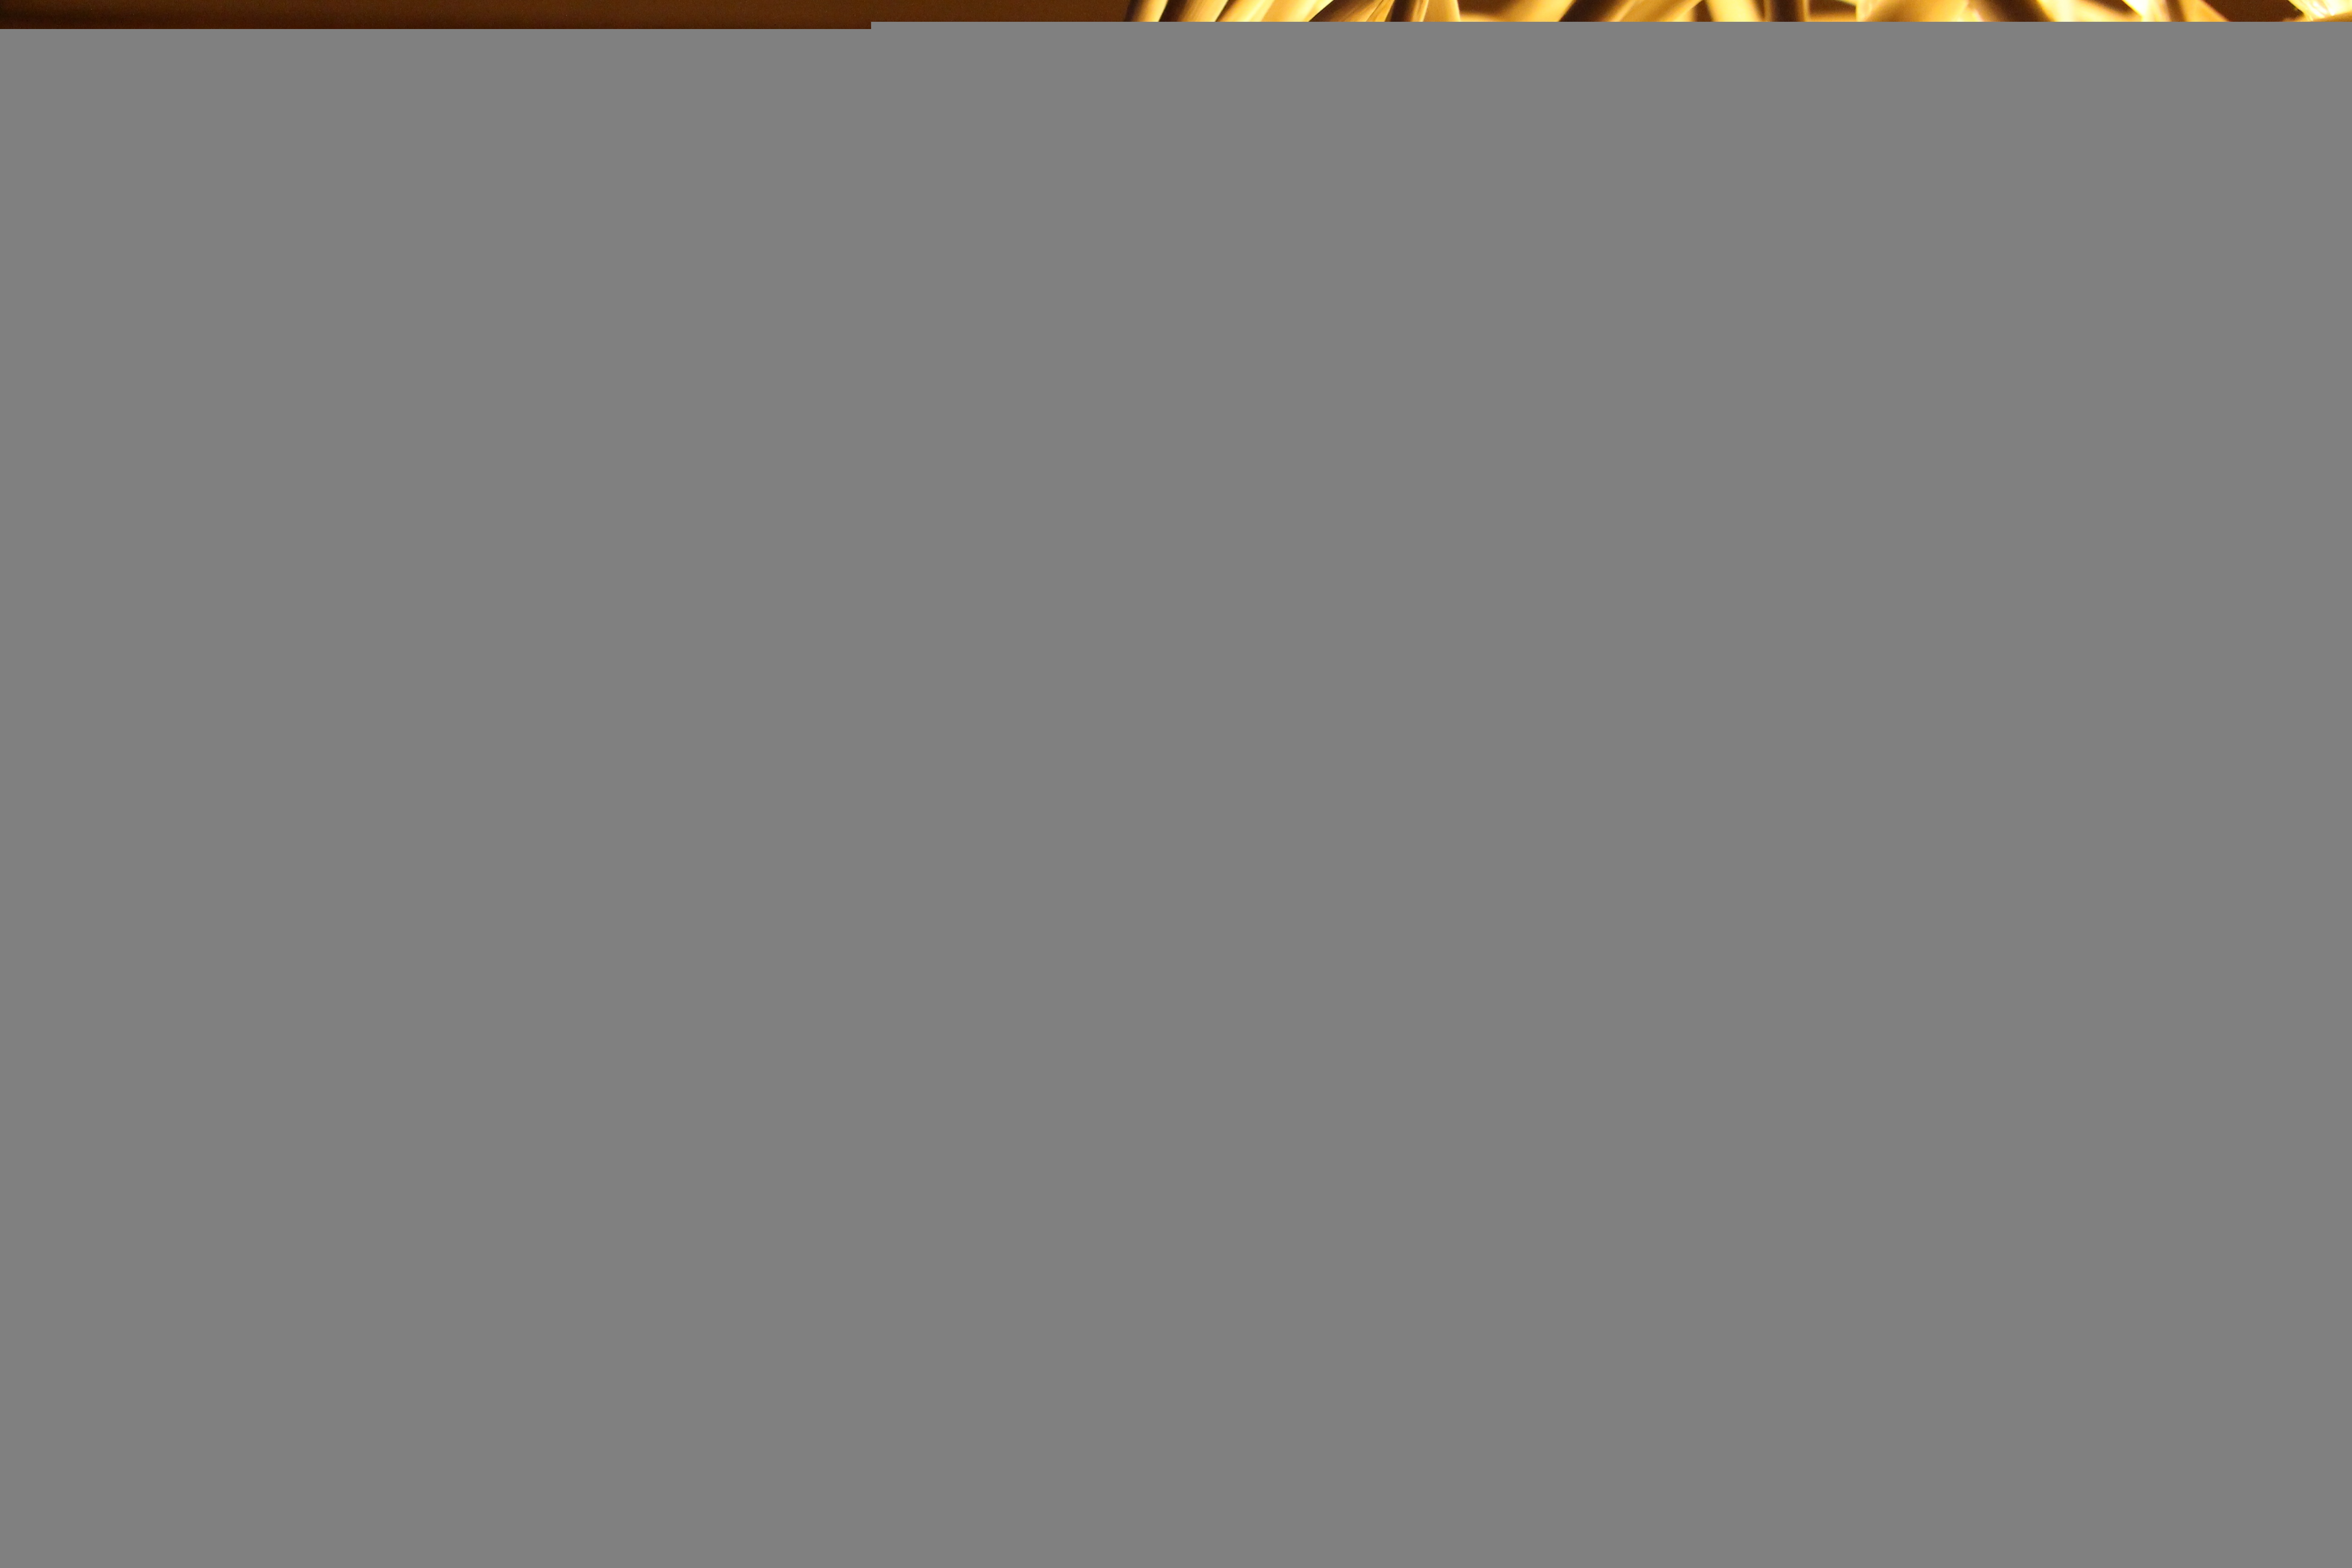
light, wood, glass, decoration, yellow, christmas, lighting, circle, design, symmetry, light fixture, carving, shape